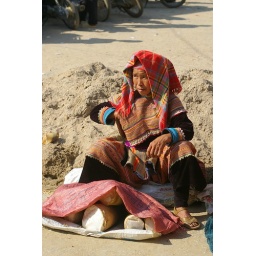
Hmong flower woman in Bac Ha market